Ibn Firnas (crater)

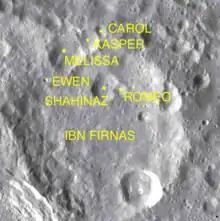
Several small craters in the north of the Ibn Firnas crater area

The crater Melissa lies across the north-northwestern outer rim of Ibn Firnas. It is a roughly bowl-shaped, although it has a very uneven appearance due to the irregular terrain in which it was formed. Melissa was previously designated Ibn Firnas Y before it was assigned a name by the IAU.